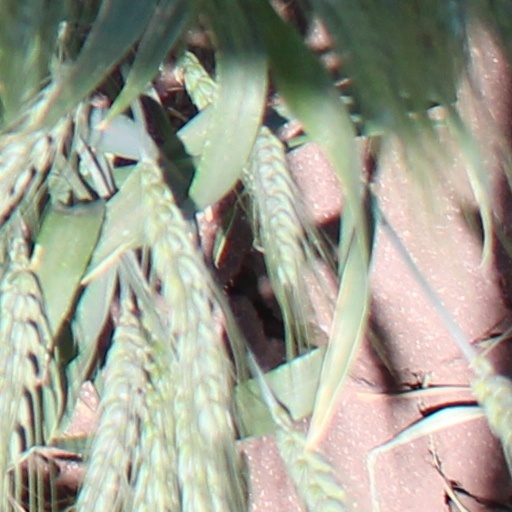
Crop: wheat